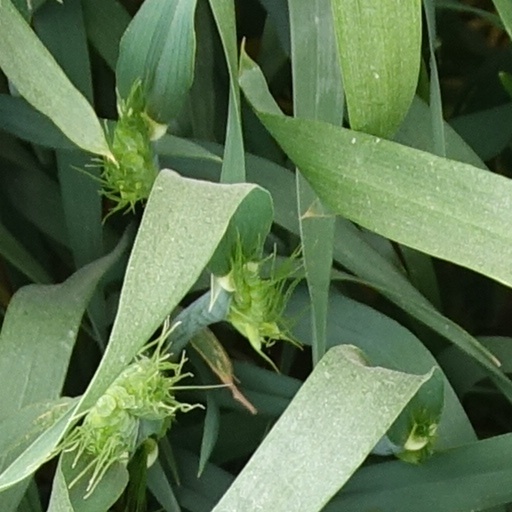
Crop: wheat